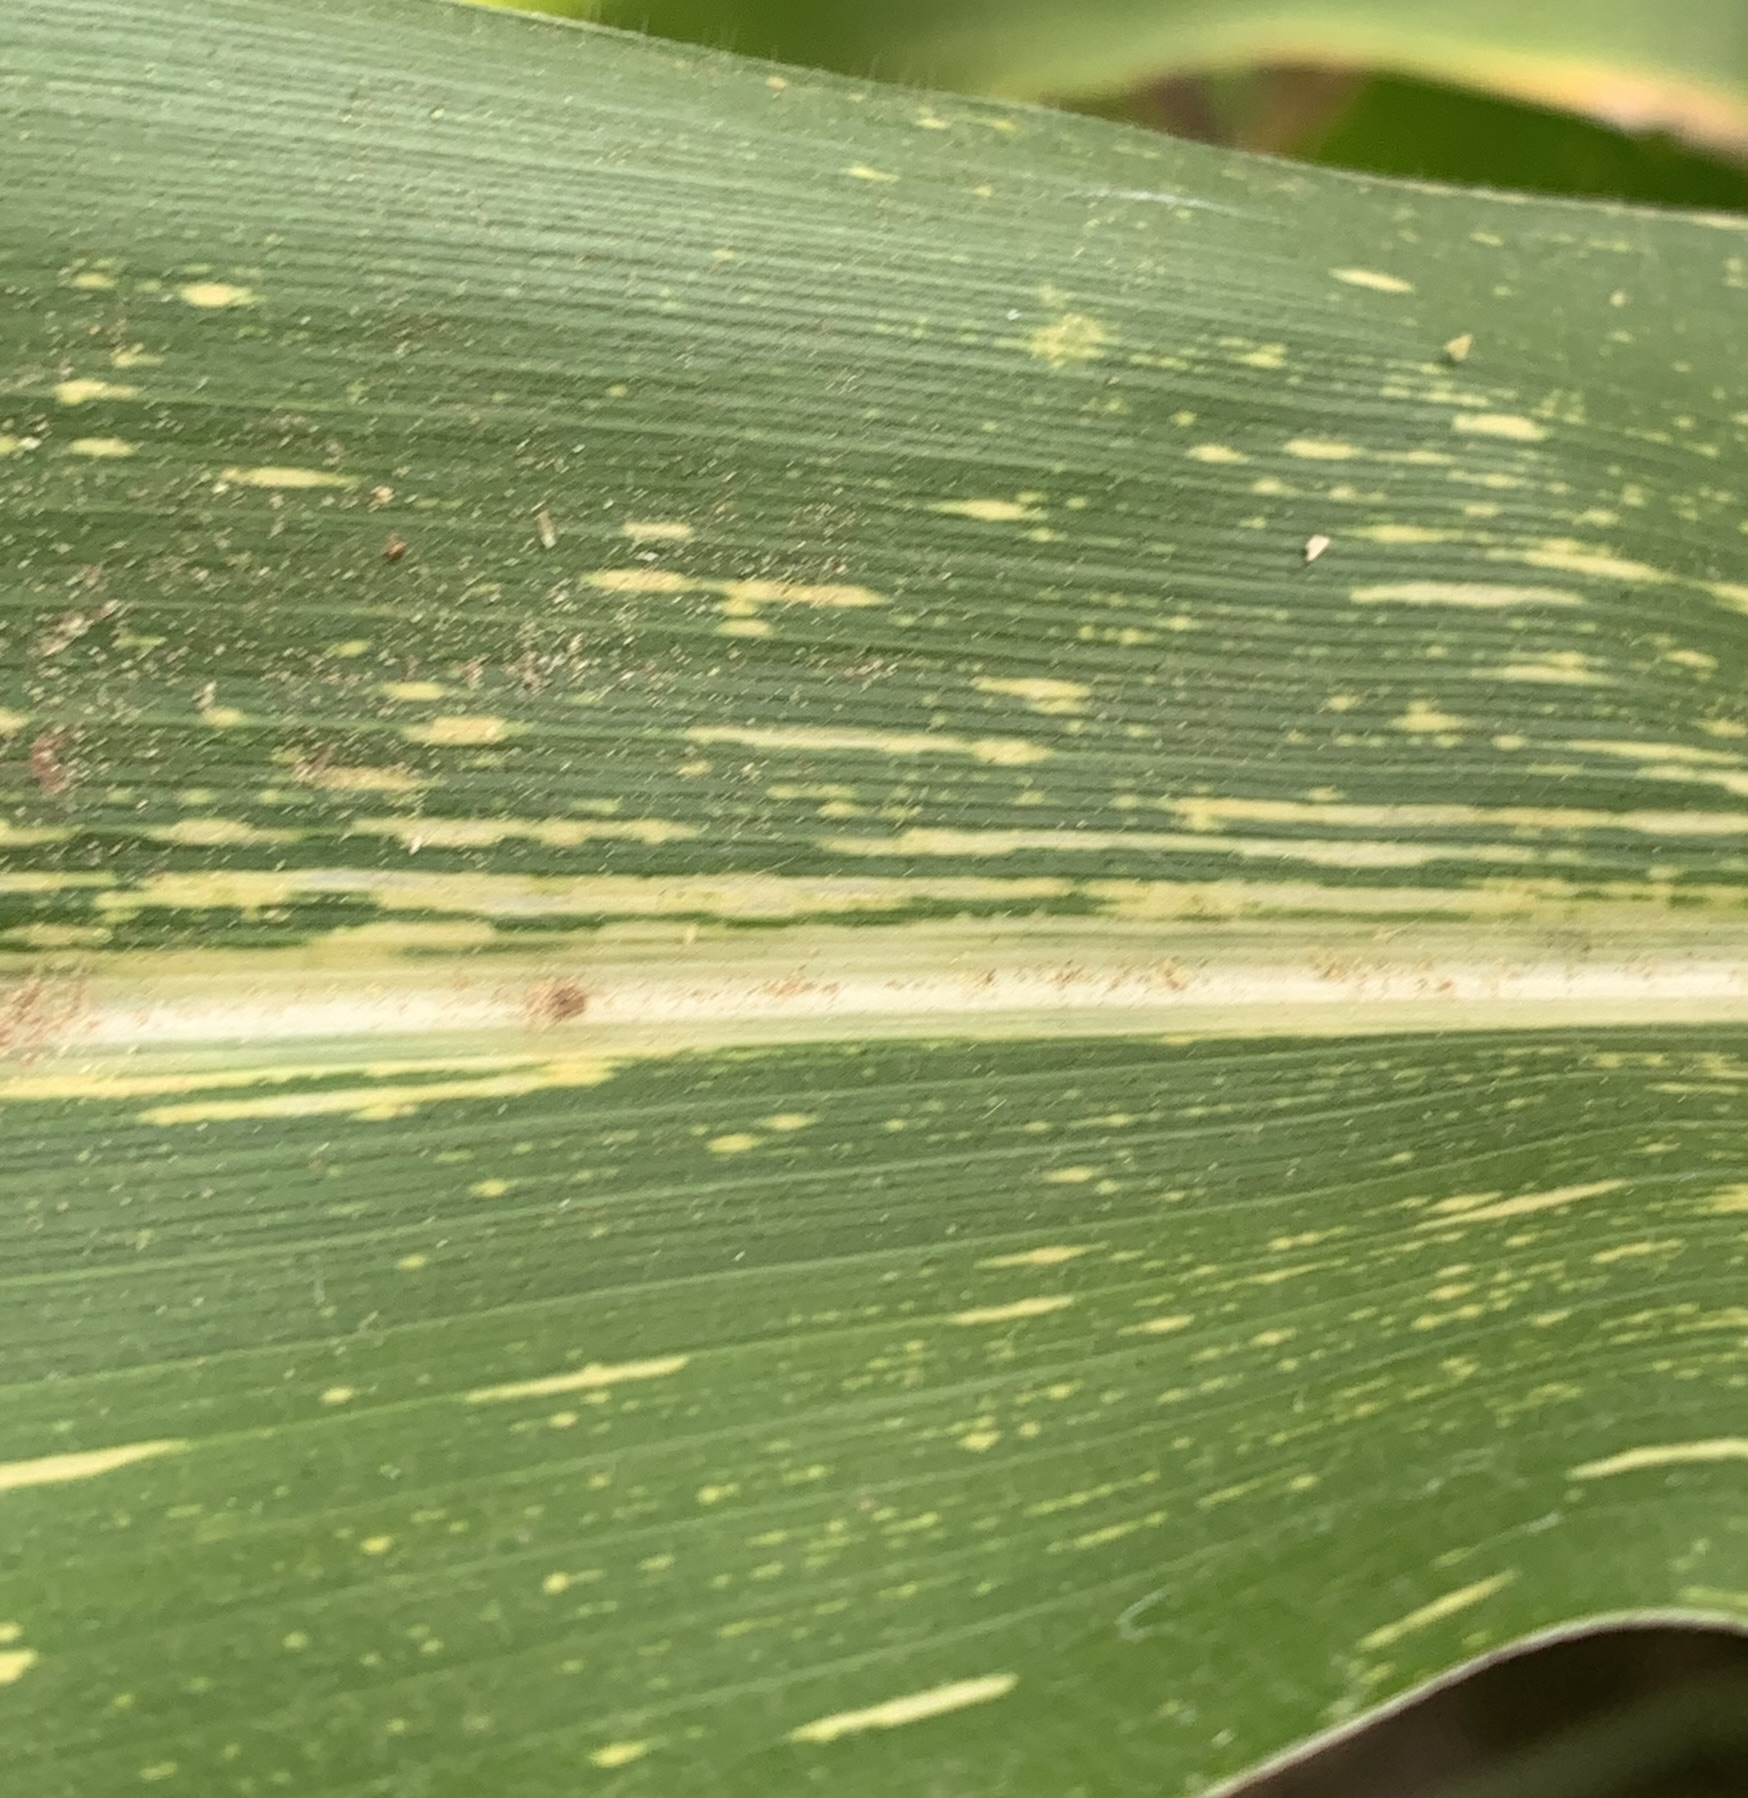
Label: MSV